Benning (Washington, D.C.)

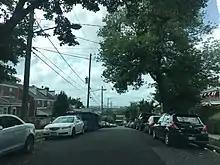
Benning neighborhood at the intersection of 40th St and Ames St. NE, September 2018

Benning is a residential neighborhood located in Ward 7 of Northeast Washington, D.C. It is bounded by East Capitol Street to the south, Minnesota Avenue to the west, and Benning Road (for which the neighborhood is named) on the north and east. It is served by the Benning Road station on the Blue and Silver Lines of the Washington Metro.